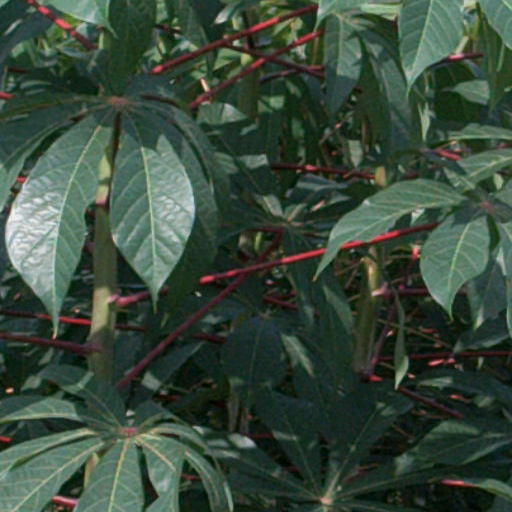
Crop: cassava